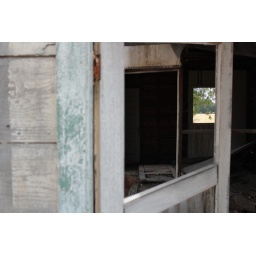
walking around and visiting the ruins of the old house